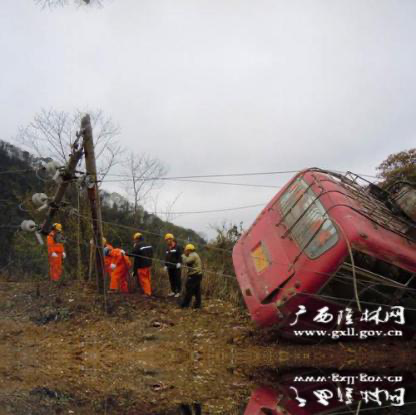
Objects in the image:
label: helmet
label: helmet
label: helmet
label: helmet